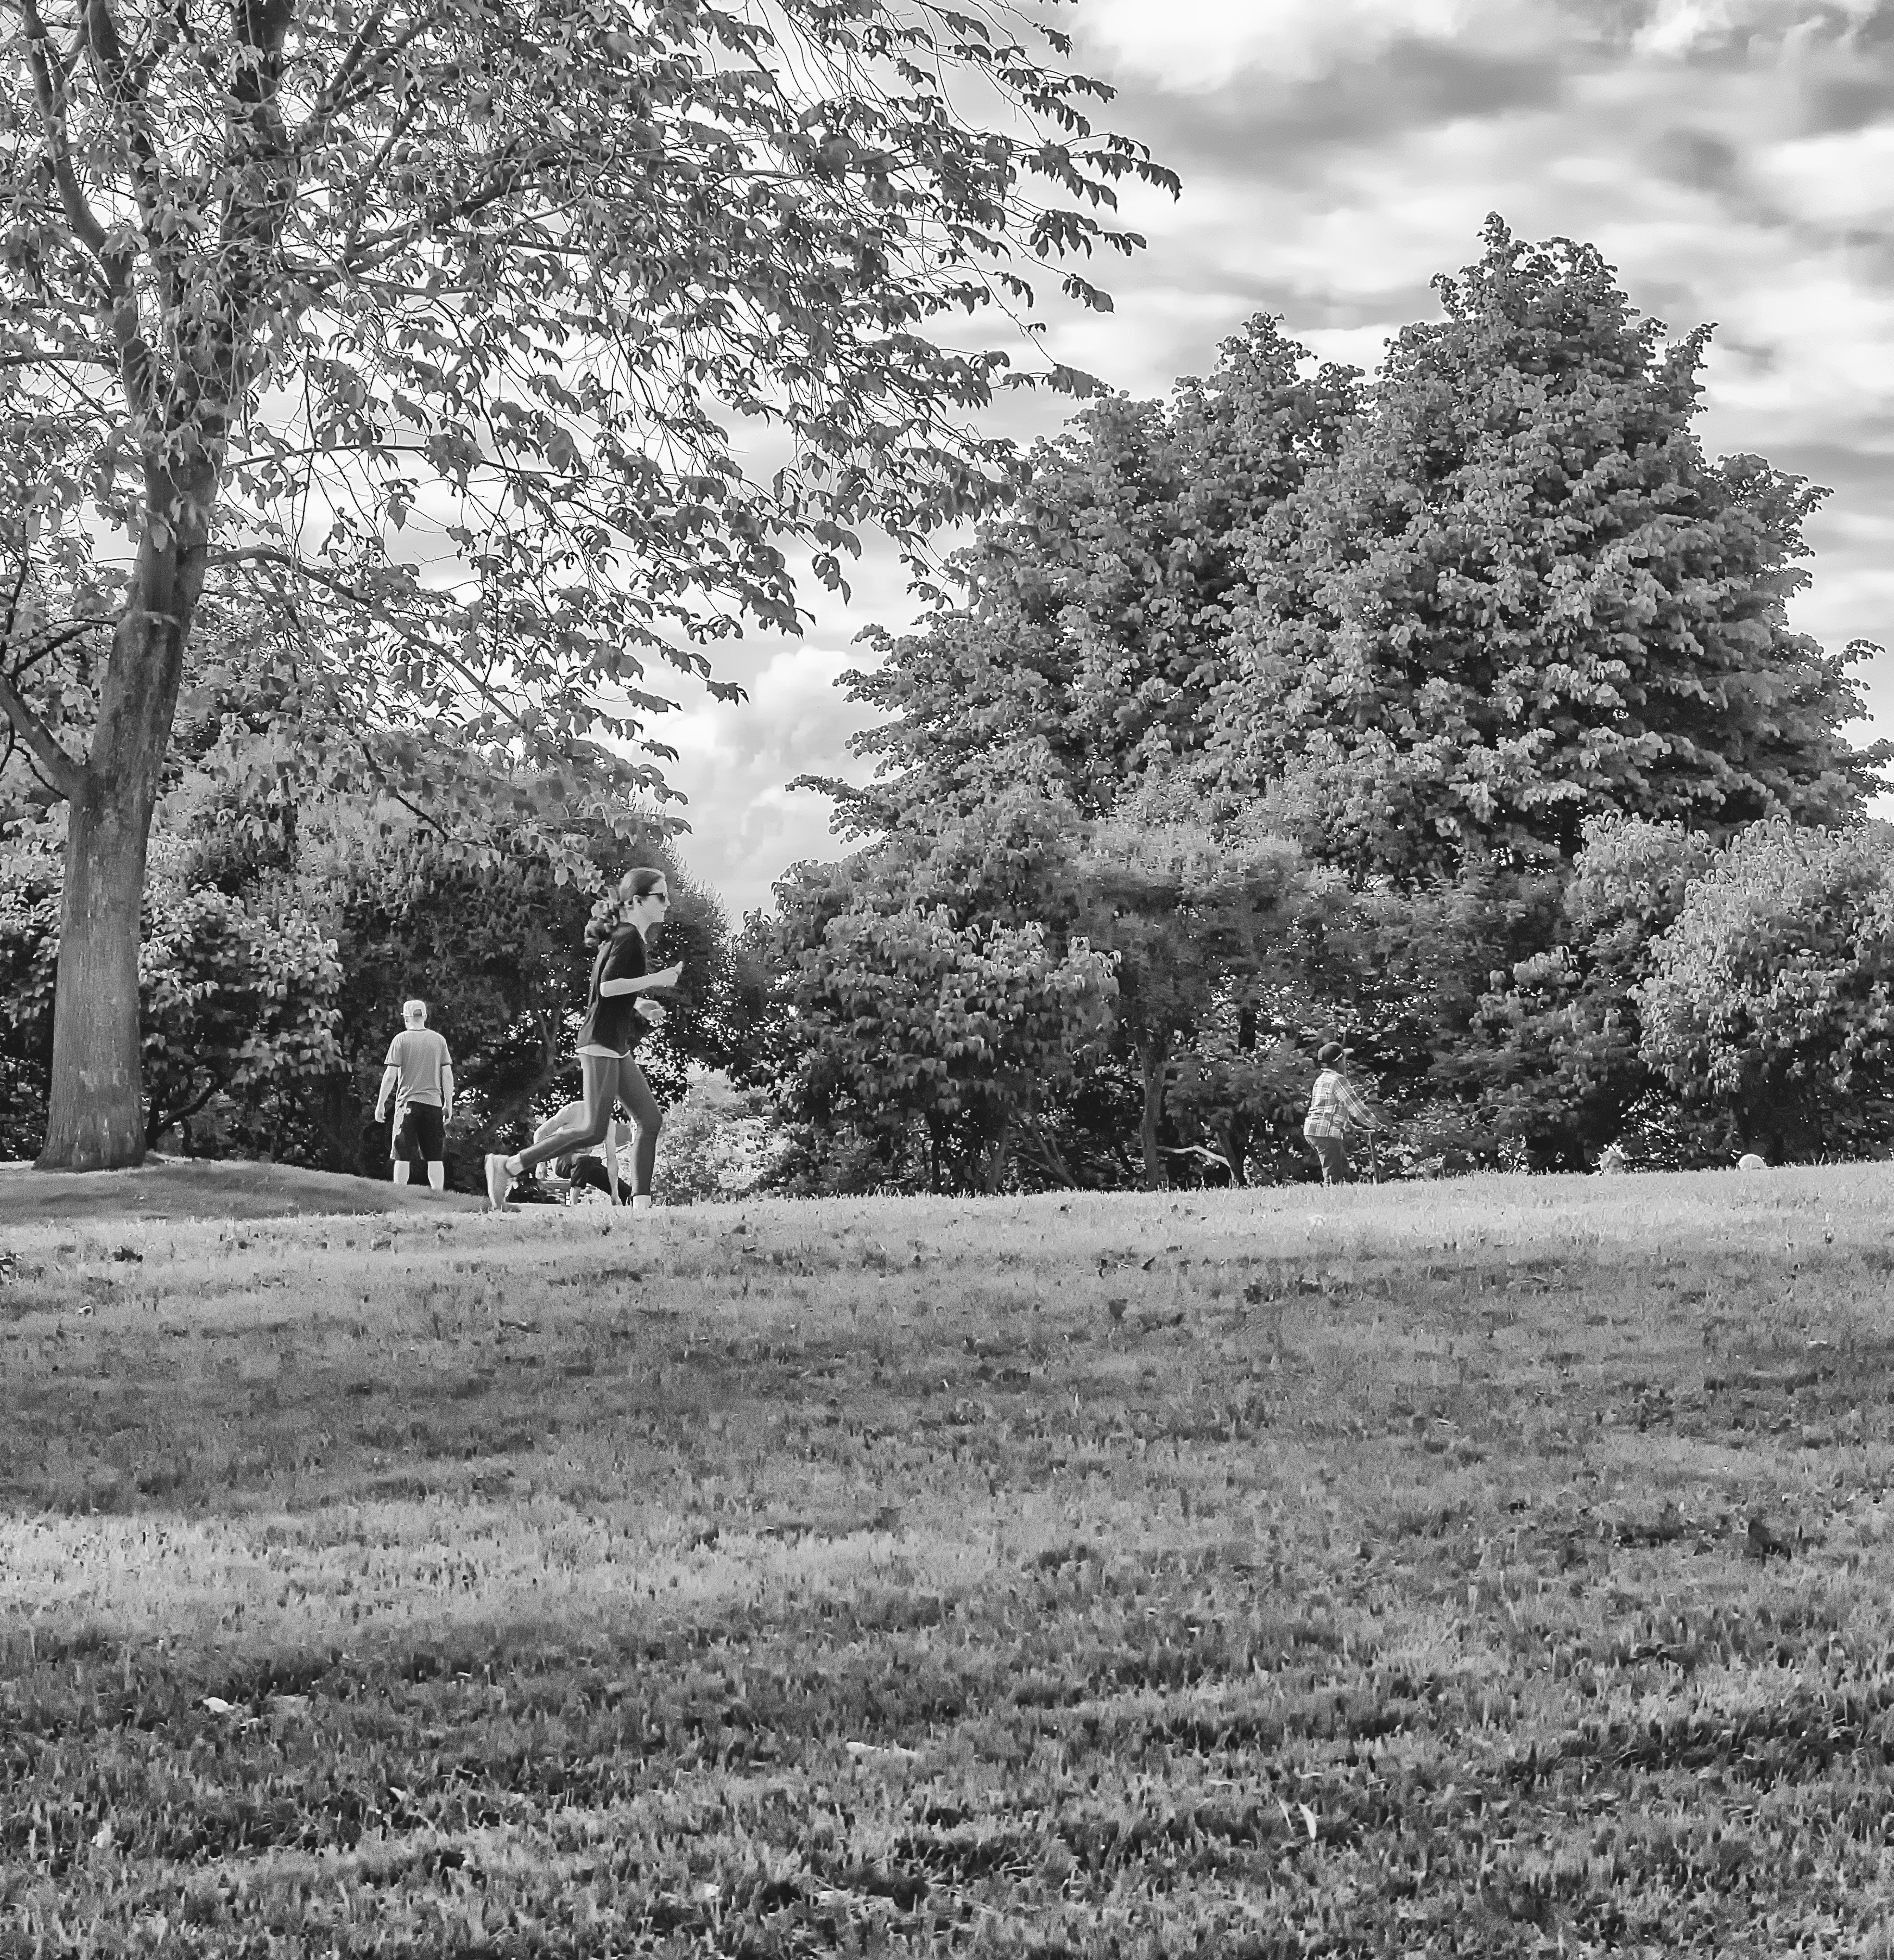
landscape, tree, nature, forest, grass, snow, winter, black and white, people, plant, field, leaf, flower, running, autumn, park, jogger, monochrome, season, mono, clouds, finland, helsinki, woodland, habitat, sinebrychoff, rural area, monochrome photography, woody plant